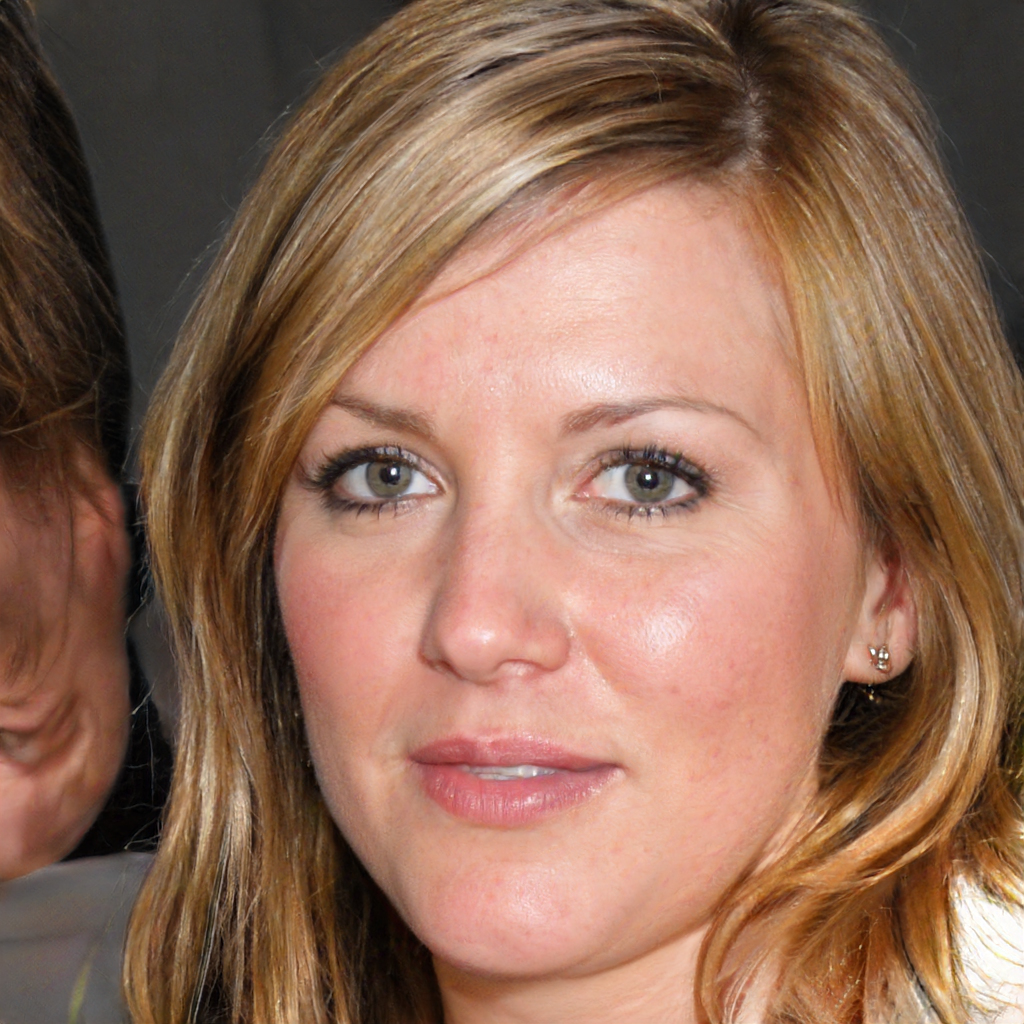
Gender: Female